Islington Farmers' Market

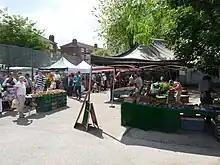
Islington Farmers' Market

Islington Farmers' Market was the first Farmers' Market to open in London, it opened in 1999. The market was set up by food writer Nina Planck, who established the organisation London Farmers' Markets. The market is still running, having changed location twice. It is currently held on the Western end of the historic market street, Chapel Market.